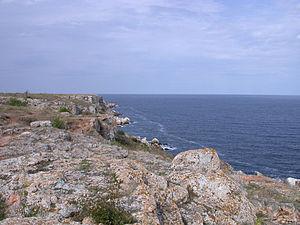
Tyulenovo est un village et une station balnéaire sur la côte nord de la mer Noire bulgare, une partie de la municipalité de Chabla dans la province de Dobrich. Le village est également non loin de la frontière roumaine, près du village Durankulak.
La commune de Kavarna est située dans le nord-est de la Bulgarie.